Reality Binge

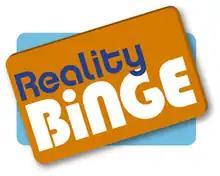
"Reality Binge" title card

Reality Binge is a weekly Fox Reality Channel original series which features reality TV clips & reality commentary every week. The show is hosted by Eric Toms.